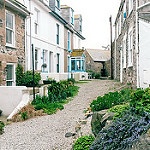
Label: street